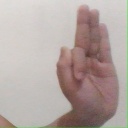
अक्षर: फ